Anger

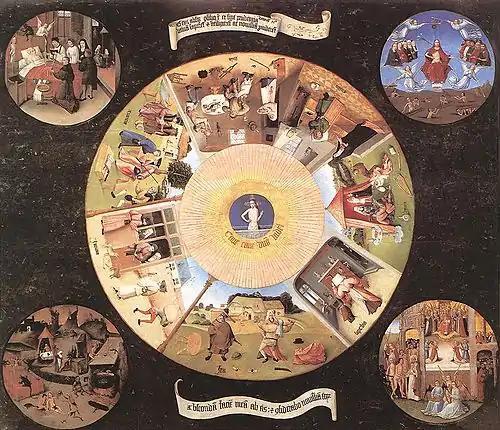
"The Seven Deadly Sins and the Four Last Things", by Hieronymus Bosch (1485). "Wrath" is depicted at the bottom in a series of circular images. Below the image is the Latin inscription "Cave Cave Deus Videt" ("Beware, Beware, God is Watching").

Ancient Greek philosophers, describing and commenting on the uncontrolled anger, particularly toward slaves, in their society generally showed a hostile attitude towards anger. Galen and Seneca regarded anger as a kind of madness. They all rejected the spontaneous, uncontrolled fits of anger and agreed on both the possibility and value of controlling anger. There were disagreements regarding the value of anger. For Seneca, anger was "worthless even for war". Seneca believed that the disciplined Roman army was regularly able to beat the Germans, who were known for their fury. He argued that "...in sporting contests, it is a mistake to become angry".